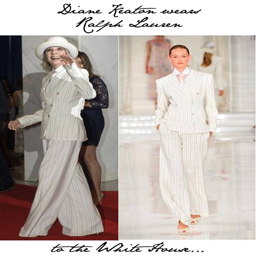
actor wears - notice how much better the suit looks on her than on the model .